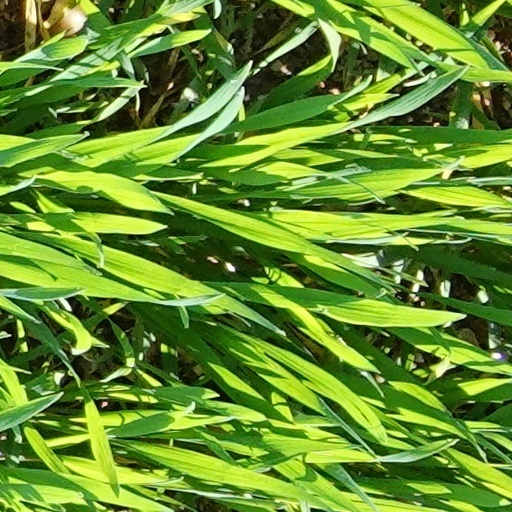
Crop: wheat